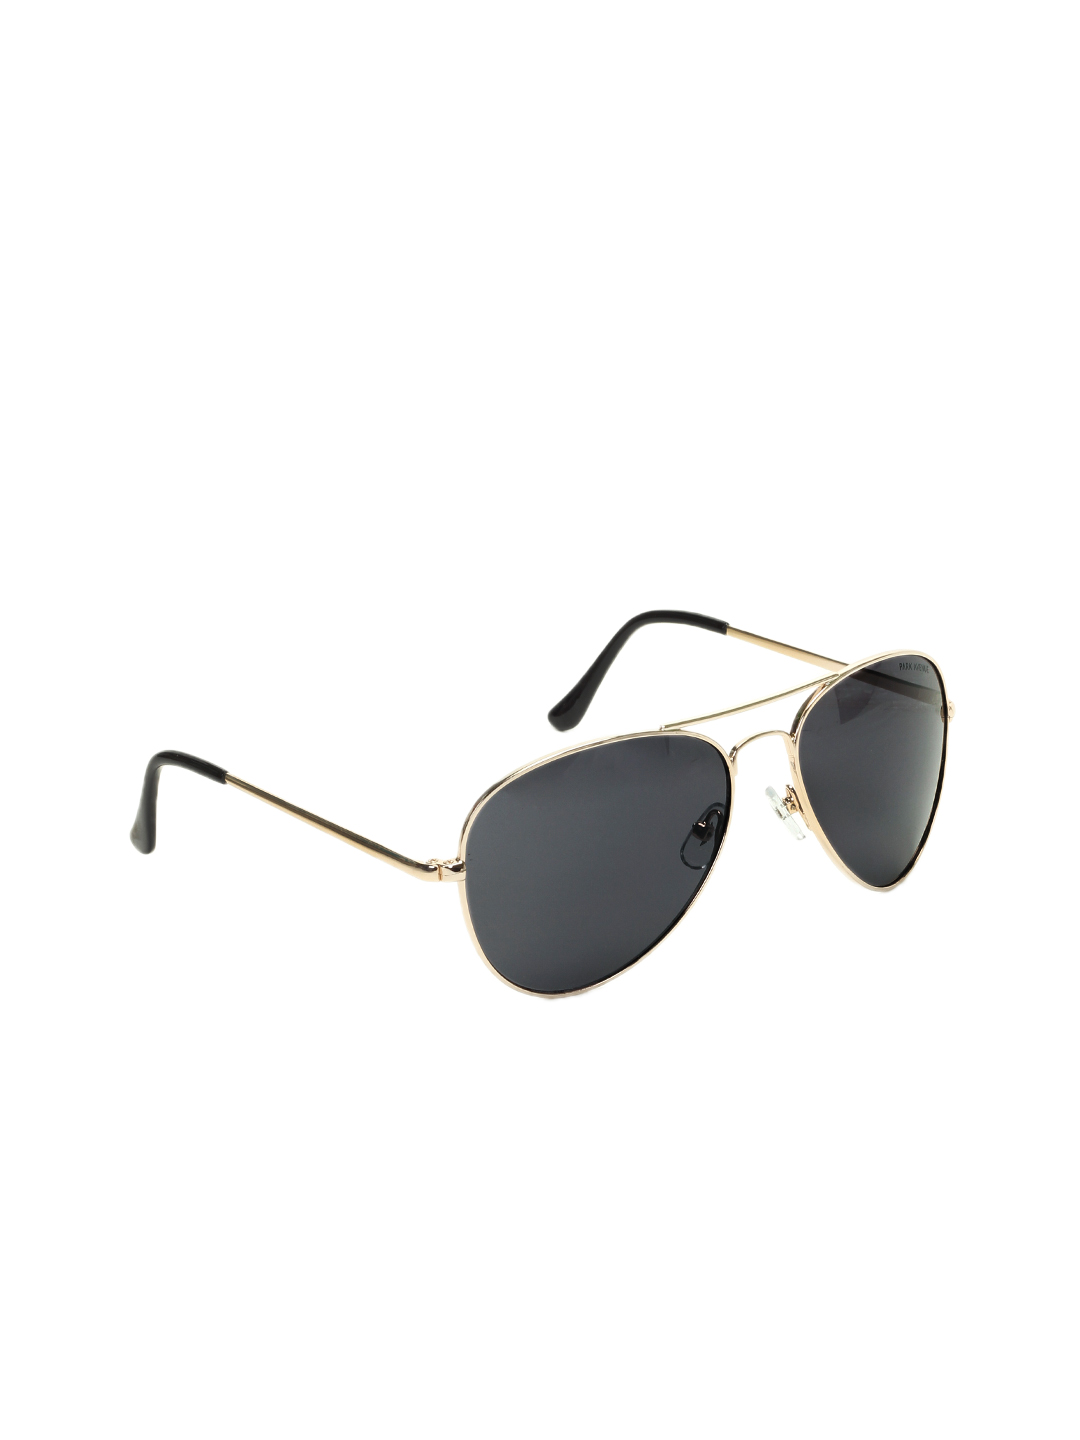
Park Avenue Men Sunglasses
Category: Accessories / Eyewear / Sunglasses
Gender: Men
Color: Gold
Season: Winter 2016
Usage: Casual